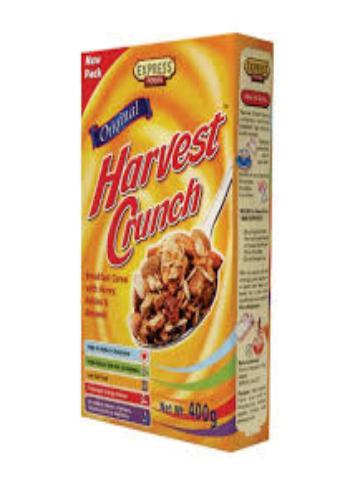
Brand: Harvest Crunch
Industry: Food